Stephen Birmingham

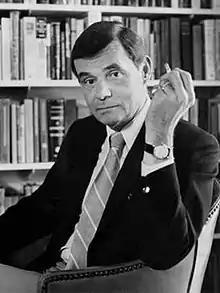
Birmingham in 1984

Stephen Gardner Birmingham (May 28, 1929 – November 15, 2015) was an American author known for his social histories of wealthy American families, often focusing on ethnicity — Jews (his "Jewish trilogy": "Our Crowd", "The Grandees", "The Rest of Us"), African-Americans ("Certain People"), Irish ("Real Lace"), and the Anglo-Dutch ("America's Secret Aristocracy"). He also wrote several novels, also about wealthy people.